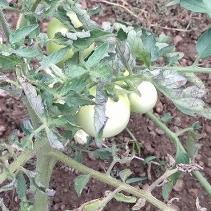
Crop: Tomato
Condition: mite-d